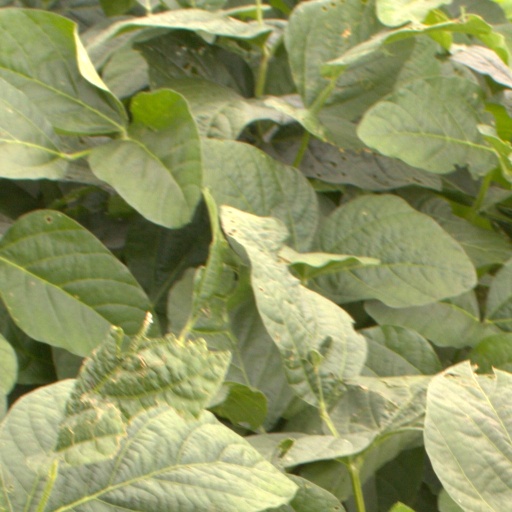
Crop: soybean